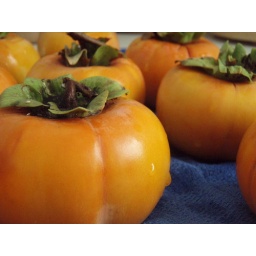
I love the orange color of these Japanese Persimmons against the blue surgical towels...